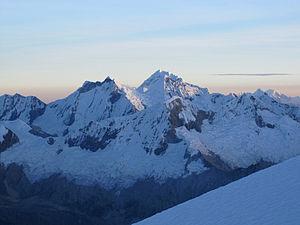
Le Nevado Caraz, aussi appelé Caraz ou Caras, est une montagne composée de trois pics dans la cordillère Blanche, au Pérou. Il est situé dans la région d'Ancash.